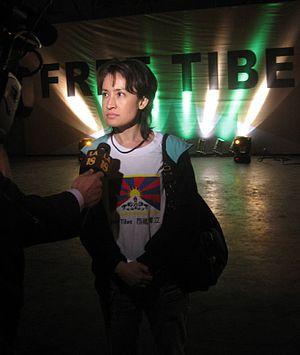
Le drapeau du Tibet ou drapeau tibétain, aussi appelé drapeau au lion des neiges, fut l'emblème officiel du gouvernement du Tibet à partir de 1916. Créé par le 13ᵉ dalaï-lama et interdit par les autorités chinoises en 1959, c'est aujourd'hui le drapeau du gouvernement tibétain en exil, installé à Dharamsala en Inde.
Le 10 mars 2008, des manifestations pacifiques de moines bouddhistes ont lieu à Lhassa, capitale de la région autonome du Tibet, le jour du 49ᵉ anniversaire du soulèvement tibétain de 1959 et quelques mois avant les Jeux olympiques de Pékin. Les manifestants réclament la libération des moines emprisonnés en octobre 2007.
Hsiao Bi-khim est une personnalité politique taïwanaise du Parti démocratique progressiste et de l'Internationale libérale. Députée, Hsiao Bi-khim est aussi la vice-présidente de la Fondation des échanges Taïwan-Tibet.